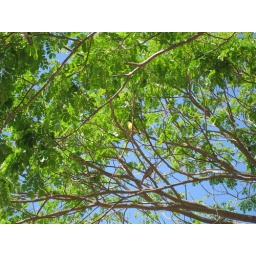
Two and a half birds in a tree (IMG_3246)